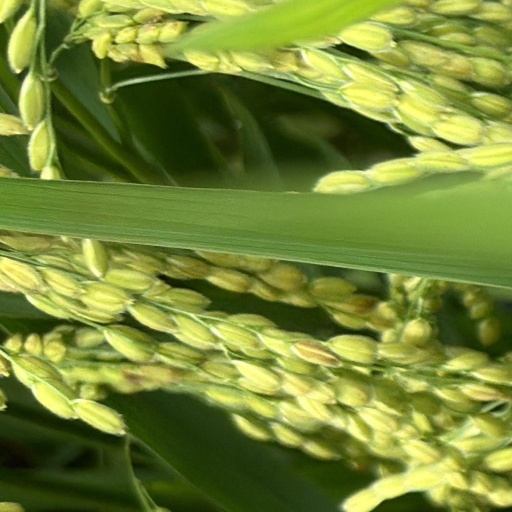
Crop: rice